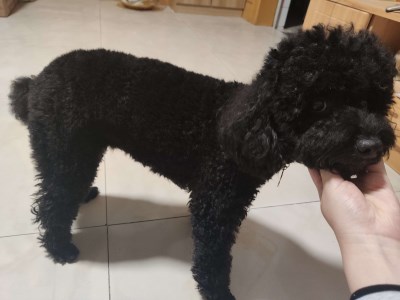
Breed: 7449-n000128-teddy